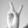
ASL letter: V